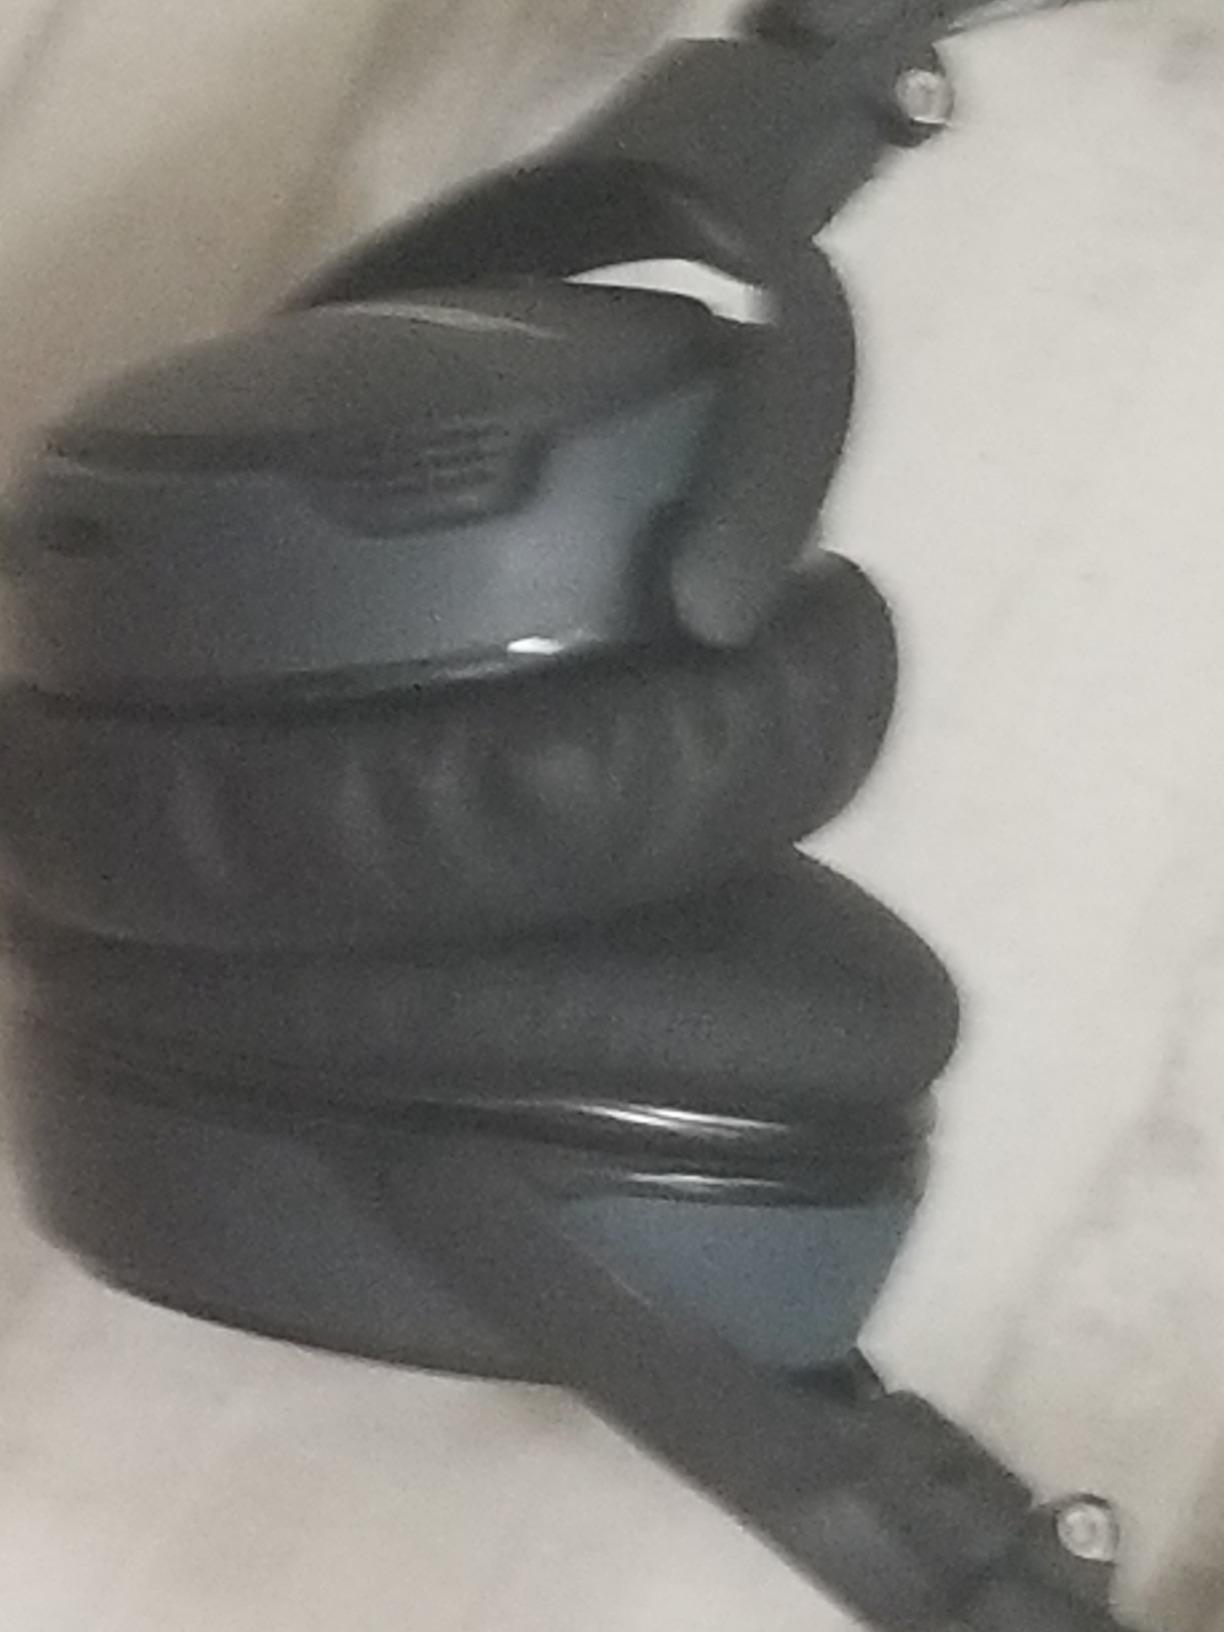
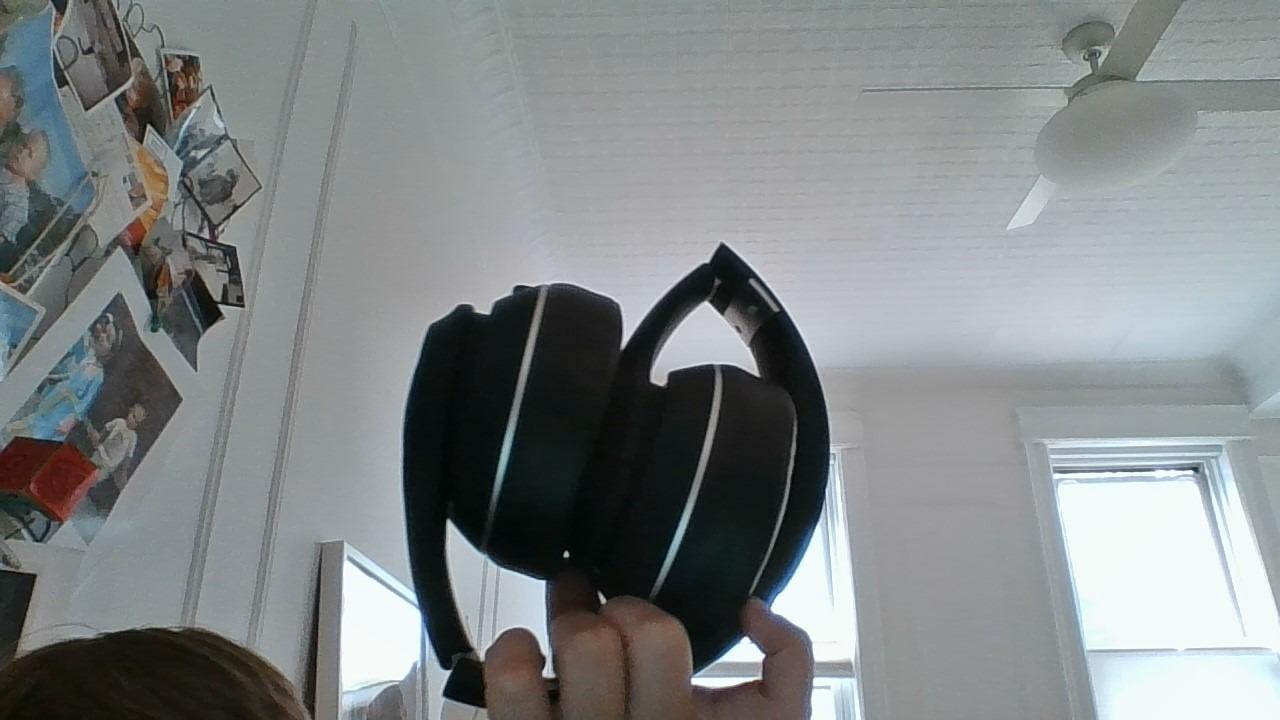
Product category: headphones
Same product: no